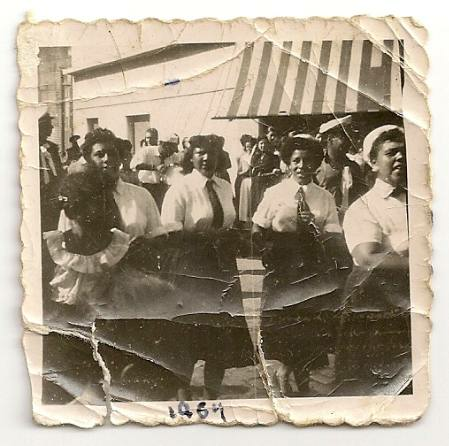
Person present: Yes